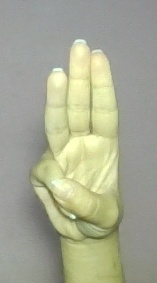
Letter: thaa